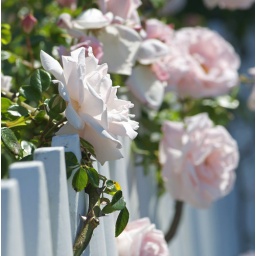
Clear, crisp Cape Cod light, heirloom roses and white washed fences. Summer in Provincetown. Happy Fence Friday!